Murat Kamaletdinov

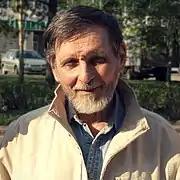
Murat Kamaletdinov

Murat Abdulkhakovich Kamaletdinov (18 July 1928 – 1 July 2013) was a Bashkir petroleum geologist.